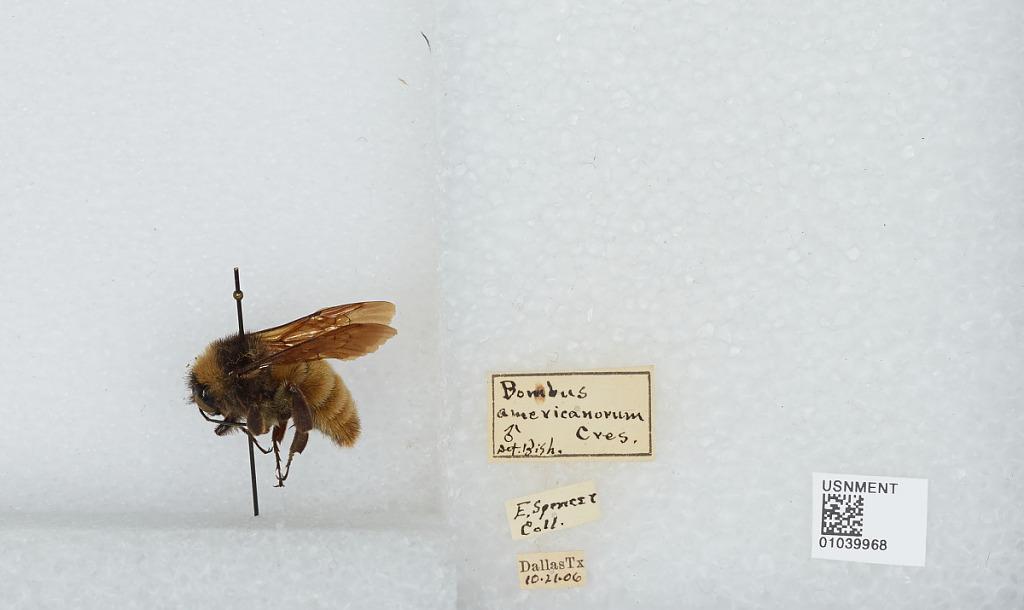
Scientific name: Bombus (Fervidobombus) pensylvanicus pensylvanicus (De Geer)
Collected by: E. Spencer
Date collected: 1906-10-21
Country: United States
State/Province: Texas
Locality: Dallas
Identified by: Bish.